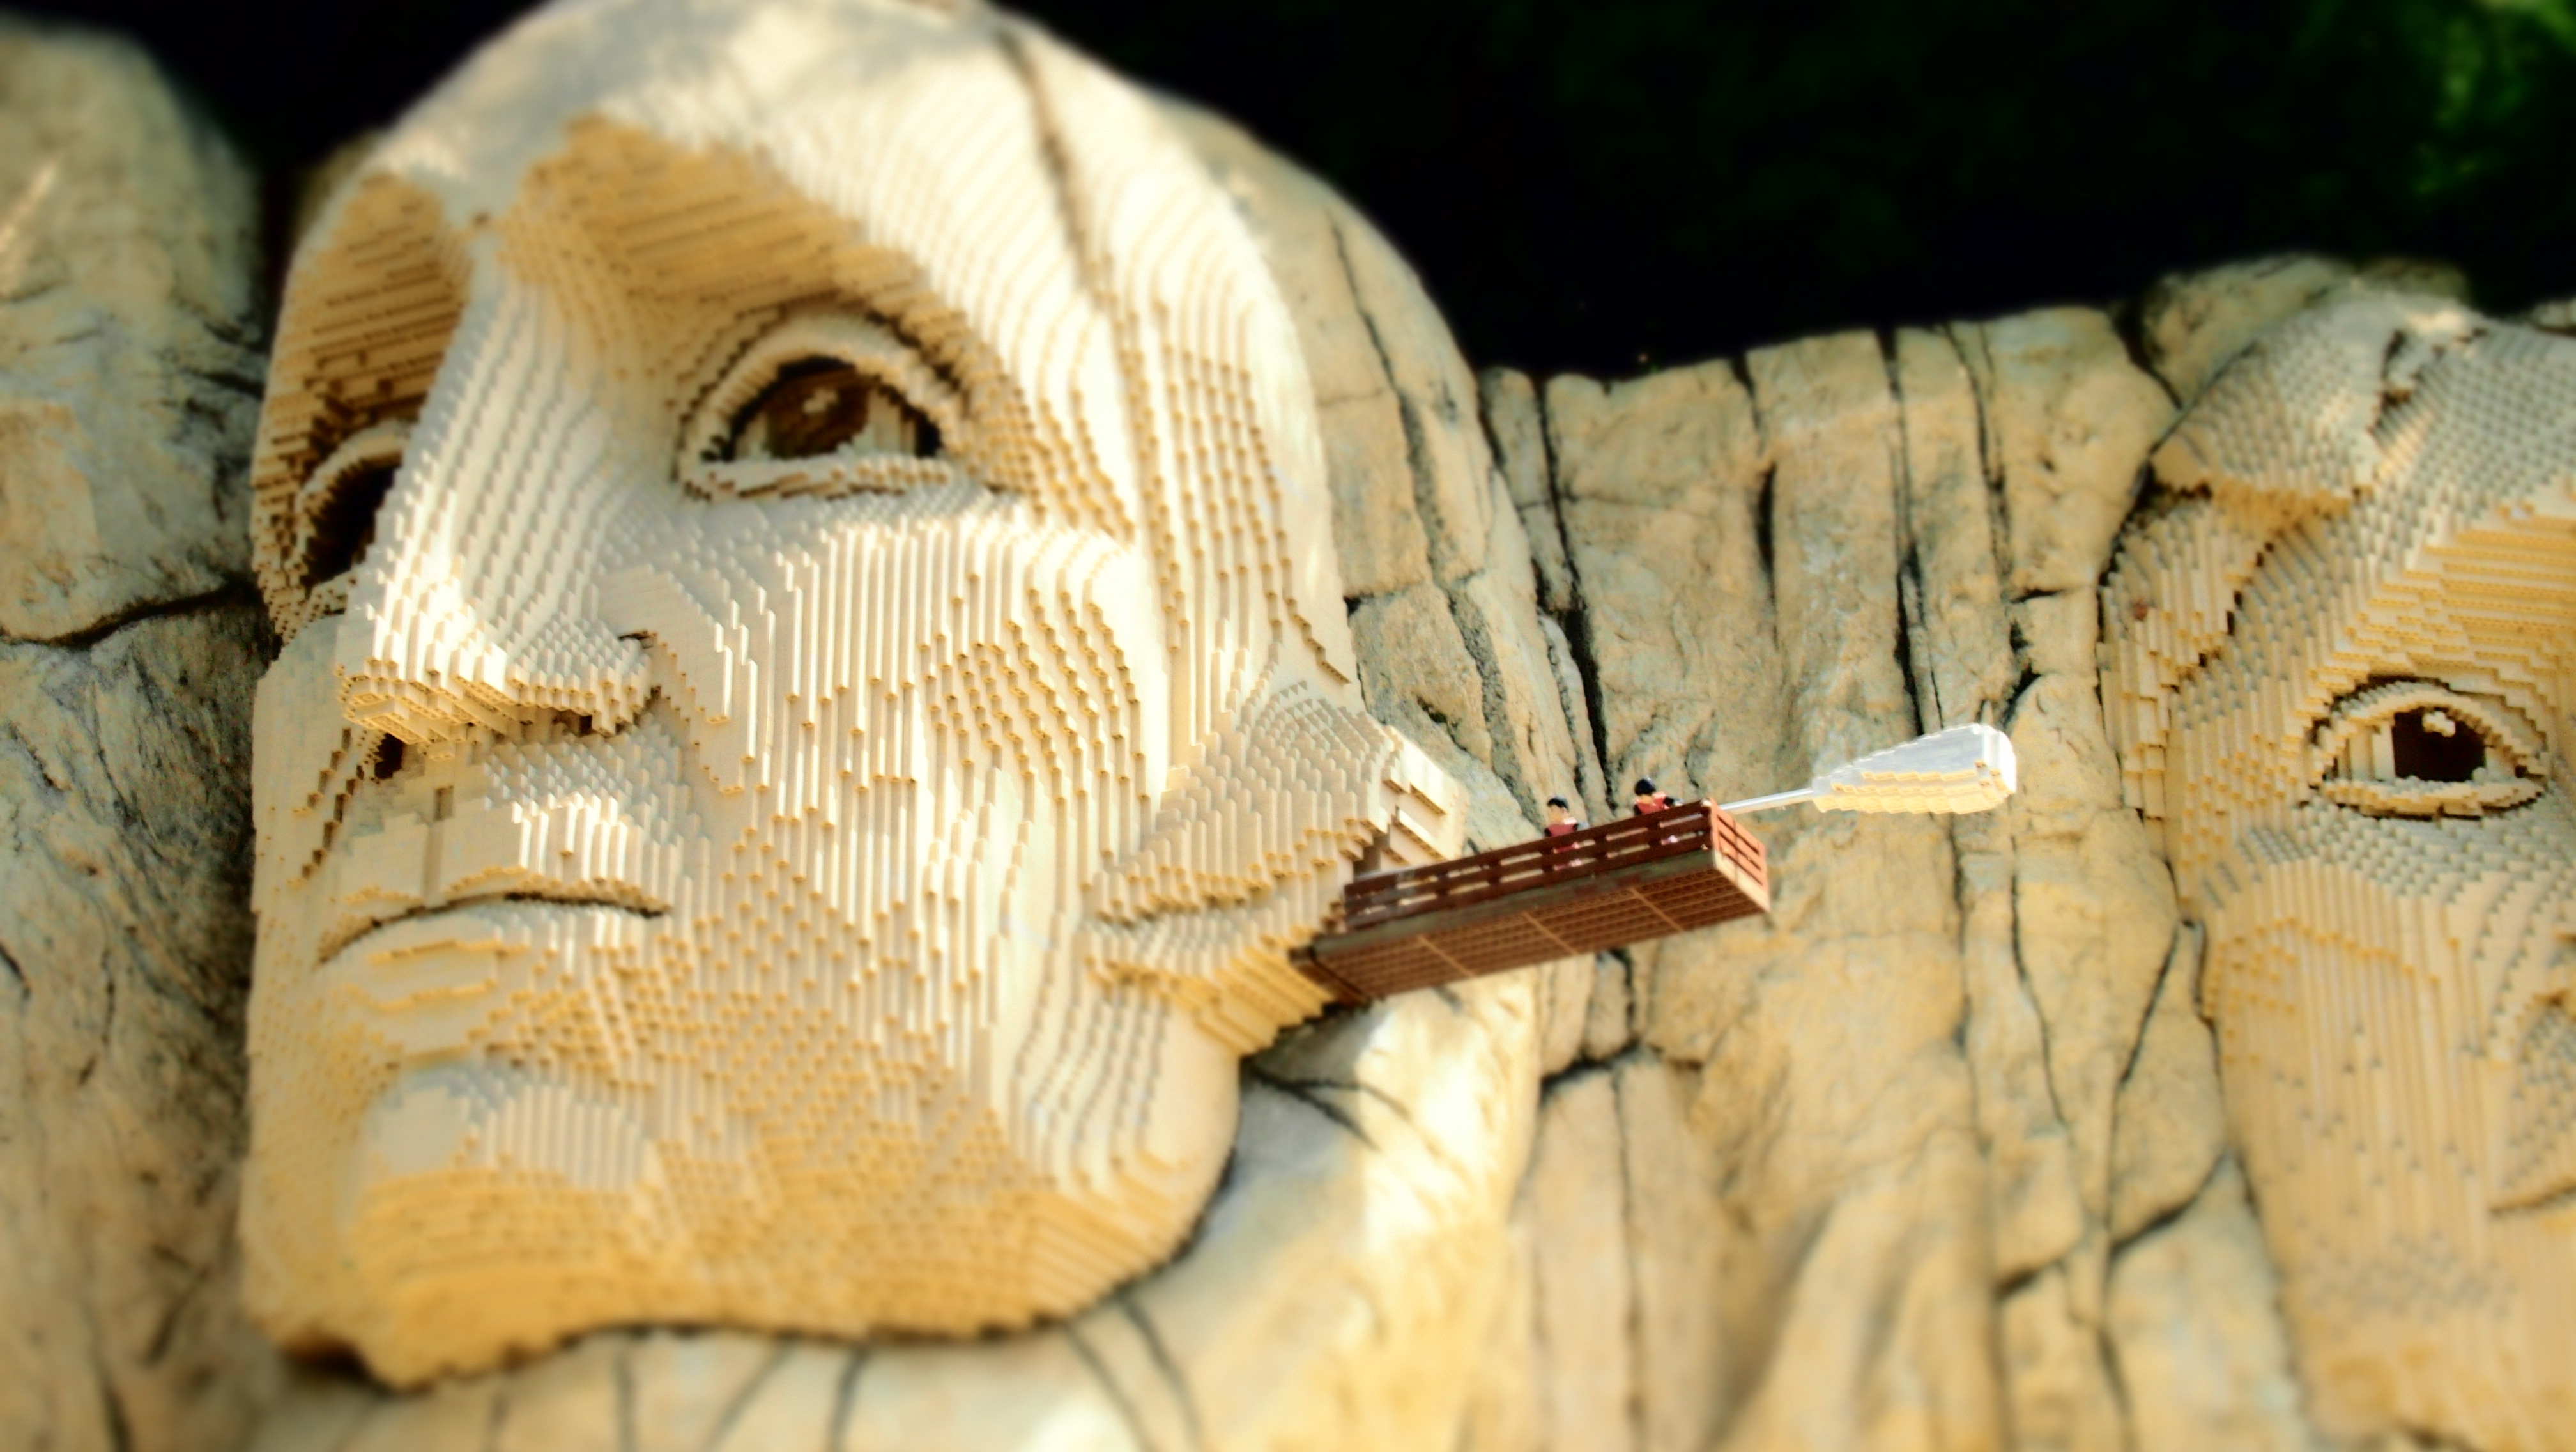
wood, kid, monument, horn, small, scale, toy, close up, mt, sculpture, kids, creativecommons, art, temple, head, rushmore, mount, lego, carving, diorama, shift, tilt, legoland, ancient history